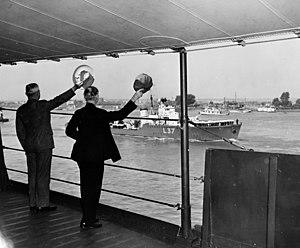
Le HMS Hambledon est un destroyer de classe Hunt de type I de la Royal Navy, qui participa aux opérations navales contre la Kriegsmarine pendant la Seconde Guerre mondiale.